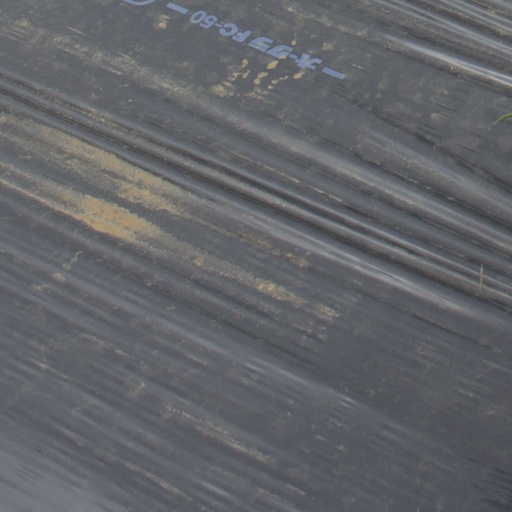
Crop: Jerusalem artichoke